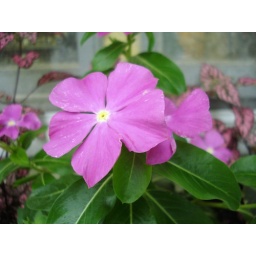
The impatience in the flower box are looking lively.